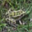
Label: frog